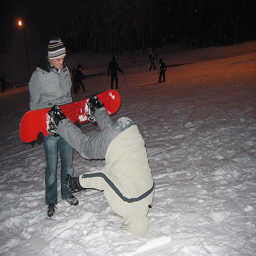
a man that is doing a trick on a snowboard
A guy wearing a snowboard is doing a handstand in the snow, being spotted by another guy.
A man helping a snowboarder do a headstand with his board on.
A man falls headfirst into the snow on his snowboard, helped by his friend.
A man wearing a snowboard is standing on his head.